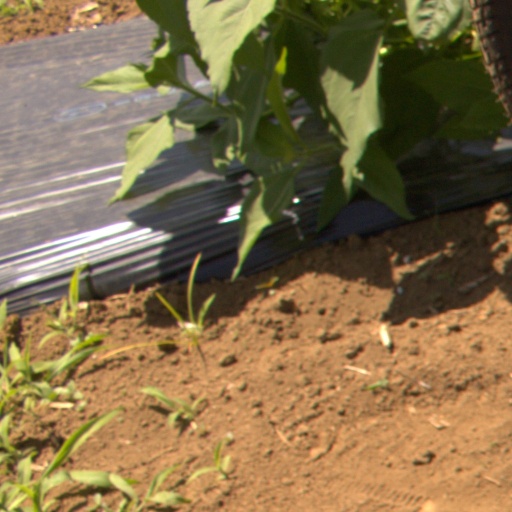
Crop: Jerusalem artichoke